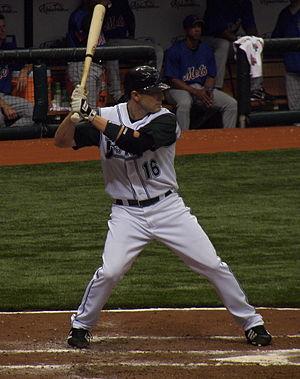
Brendan Michael Harris est un joueur d'avant-champ ayant joué dans les Ligues majeures de baseball de 2004 à 2010. Depuis novembre 2012, il est sous contrat avec les Angels de Los Angeles.